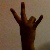
The image shows a hand gesture representing the number 7 in Indian Sign Language.